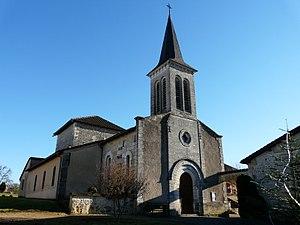
L'église Sainte-Catherine vue depuis le nord-ouest, Blis-et-Born, Dordogne, France.
Blis-et-Born est une ancienne commune française située dans le département de la Dordogne, en région Nouvelle-Aquitaine.